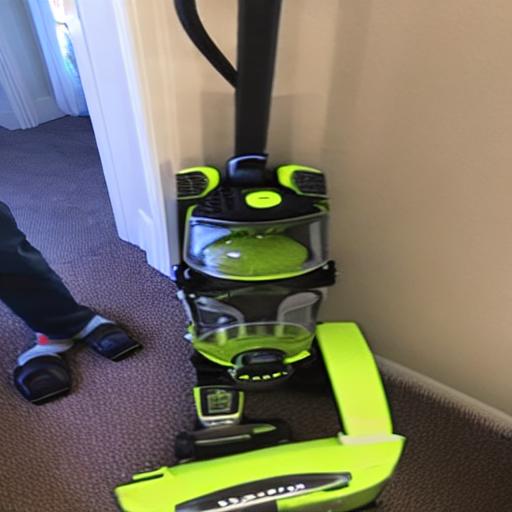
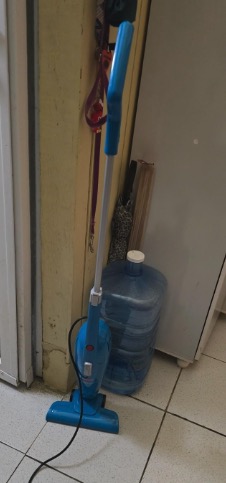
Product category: items_vacuum
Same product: no